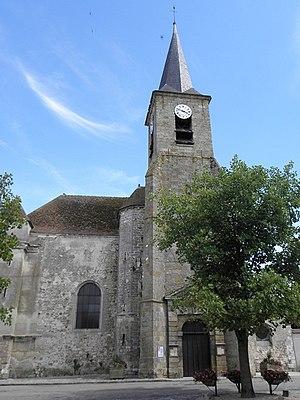
Église paroissiale Sainte-Croix de Bray-sur-Seine. (département de la Seine-et-Marne, région Île-de-France).
Cet article recense les monuments historiques de l'est de la Seine-et-Marne, en France.
Bray-sur-Seine est une commune française située dans le département de Seine-et-Marne, en région Île-de-France.